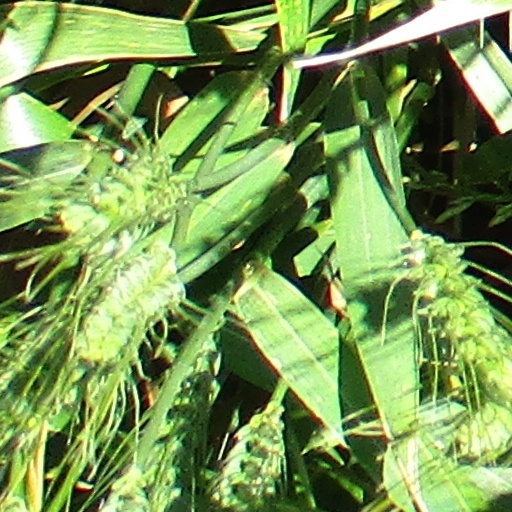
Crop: wheat